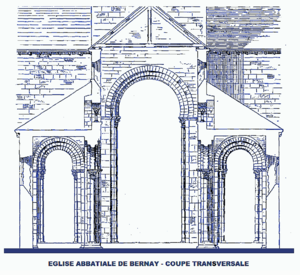
Abbaye de Bernay, Coupe transversale (image du domaine public modifiée, Congrès archéologique, Caen, 1909)
L'abbaye Notre-Dame de Bernay est située à Bernay dans l'Eure en Normandie. Son église abbatiale par la précocité des talents de ceux qui l'ont conçue en fait un point de départ pour comprendre les réalisations majeures de l'art normand, y chercher les premières manifestations de l'architecture romane en Normandie et y suivre le progrès des techniques ainsi que du style architectural et décoratif.